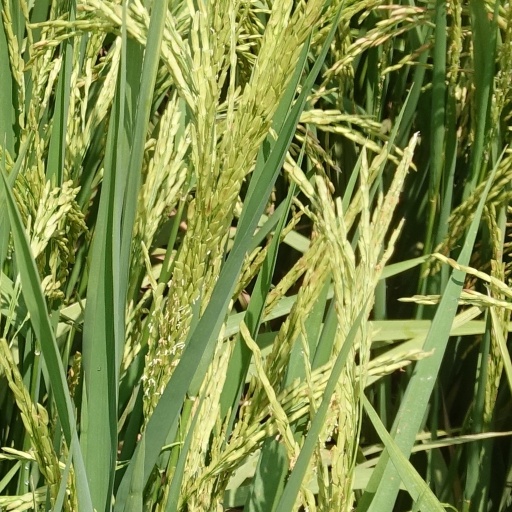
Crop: rice